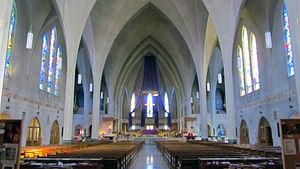
l'intérieur de la Cathédrale Saint-Michel de Sherbrooke.
La basilique-cathédrale Saint-Michel de Sherbrooke, située dans la province de Québec, au Canada, est le siège de l’archidiocèse de Sherbrooke, qui couvre les diocèses de Sherbrooke, Nicolet et Saint-Hyacinthe. Elle est également l’église régimentaire de la 52ᵉ Ambulance de campagne.